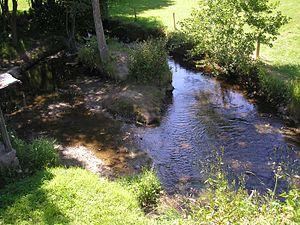
Coulonces est une ancienne commune française, située dans le département du Calvados en région Normandie, devenue le 1ᵉʳ janvier 2016 une commune déléguée au sein de la commune nouvelle de Vire-Normandie.
La Brévogne est une rivière française du département du Calvados, de la région Normandie, affluent gauche du fleuve la Vire.